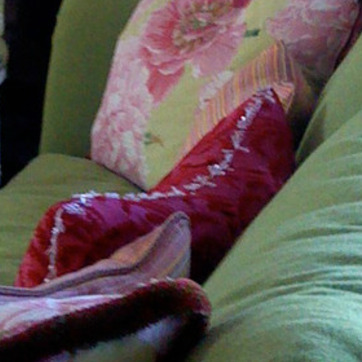
Material: fabric